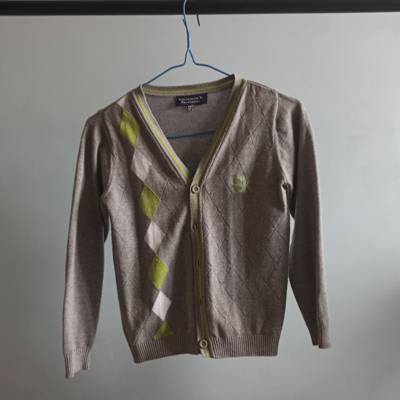
Waste category: clothes